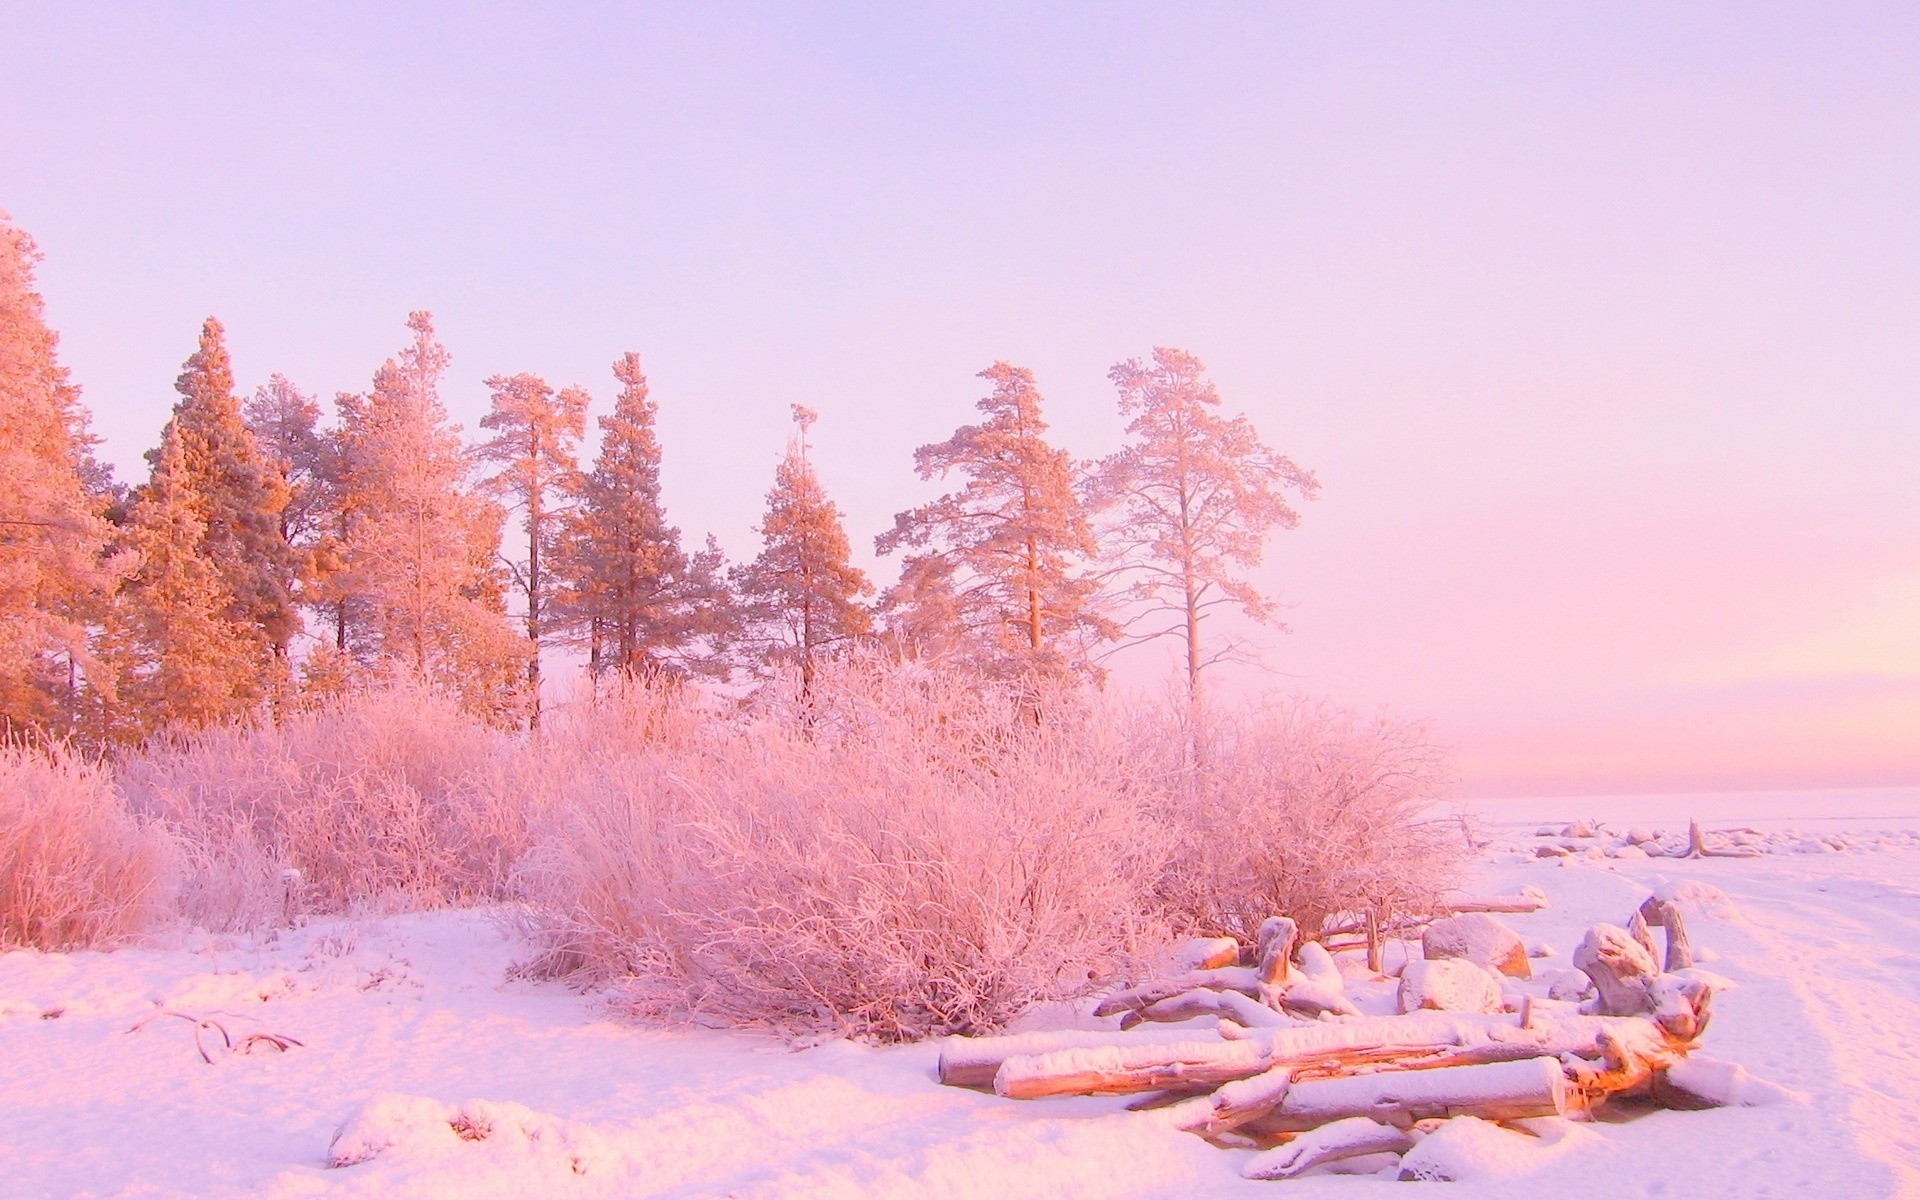
winter, trees, snow, purple, sky, atmosphere, ecoregion, plant, natural landscape, branch, cloud, tree, twig, wood, sunlight, biome, freezing, landscape, larch, morning, horizon, grass, trunk, frost, forest, sunrise, evening, dusk, conifer, red sky at morning, dawn, aeolian landform, driftwood, rock, ocean, wildlife, sunset, mist, tundra, spruce fir forest, sand, coast, pine, fir, pine family, wave, hill